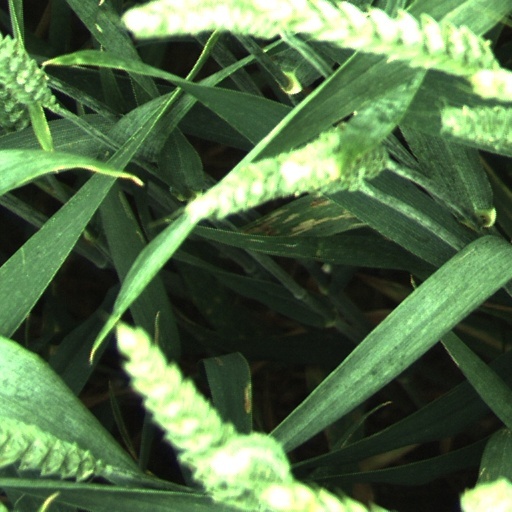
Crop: wheat